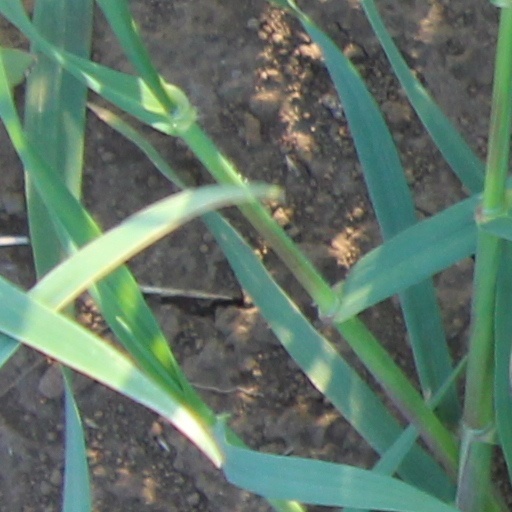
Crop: wheat